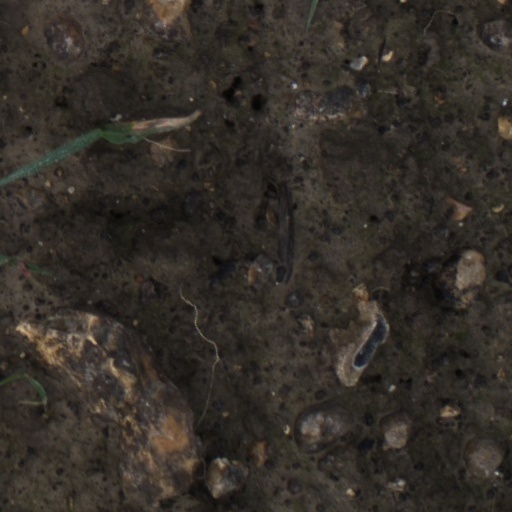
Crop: wheat